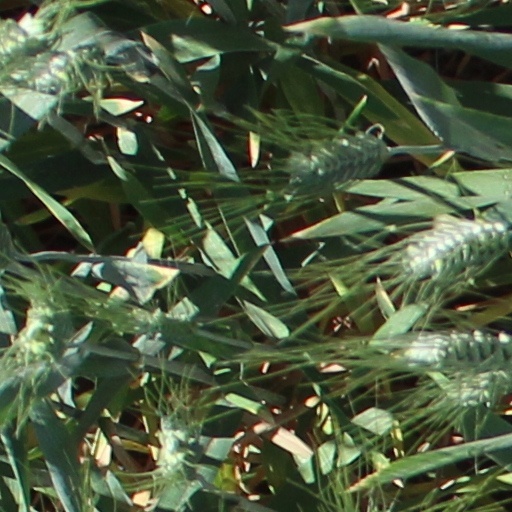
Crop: wheat